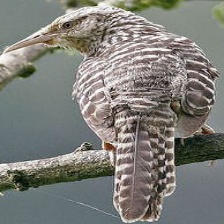
Species: FASCIATED WREN
Scientific name: CAMPYLORHYNCHUS FASCIATUS